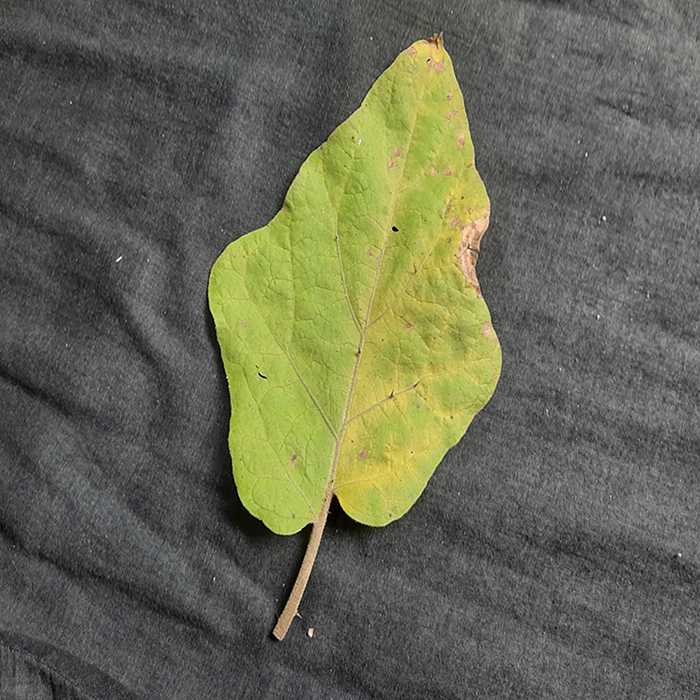
Plant: Eggplant
Label: Eggplant verticillium wilt